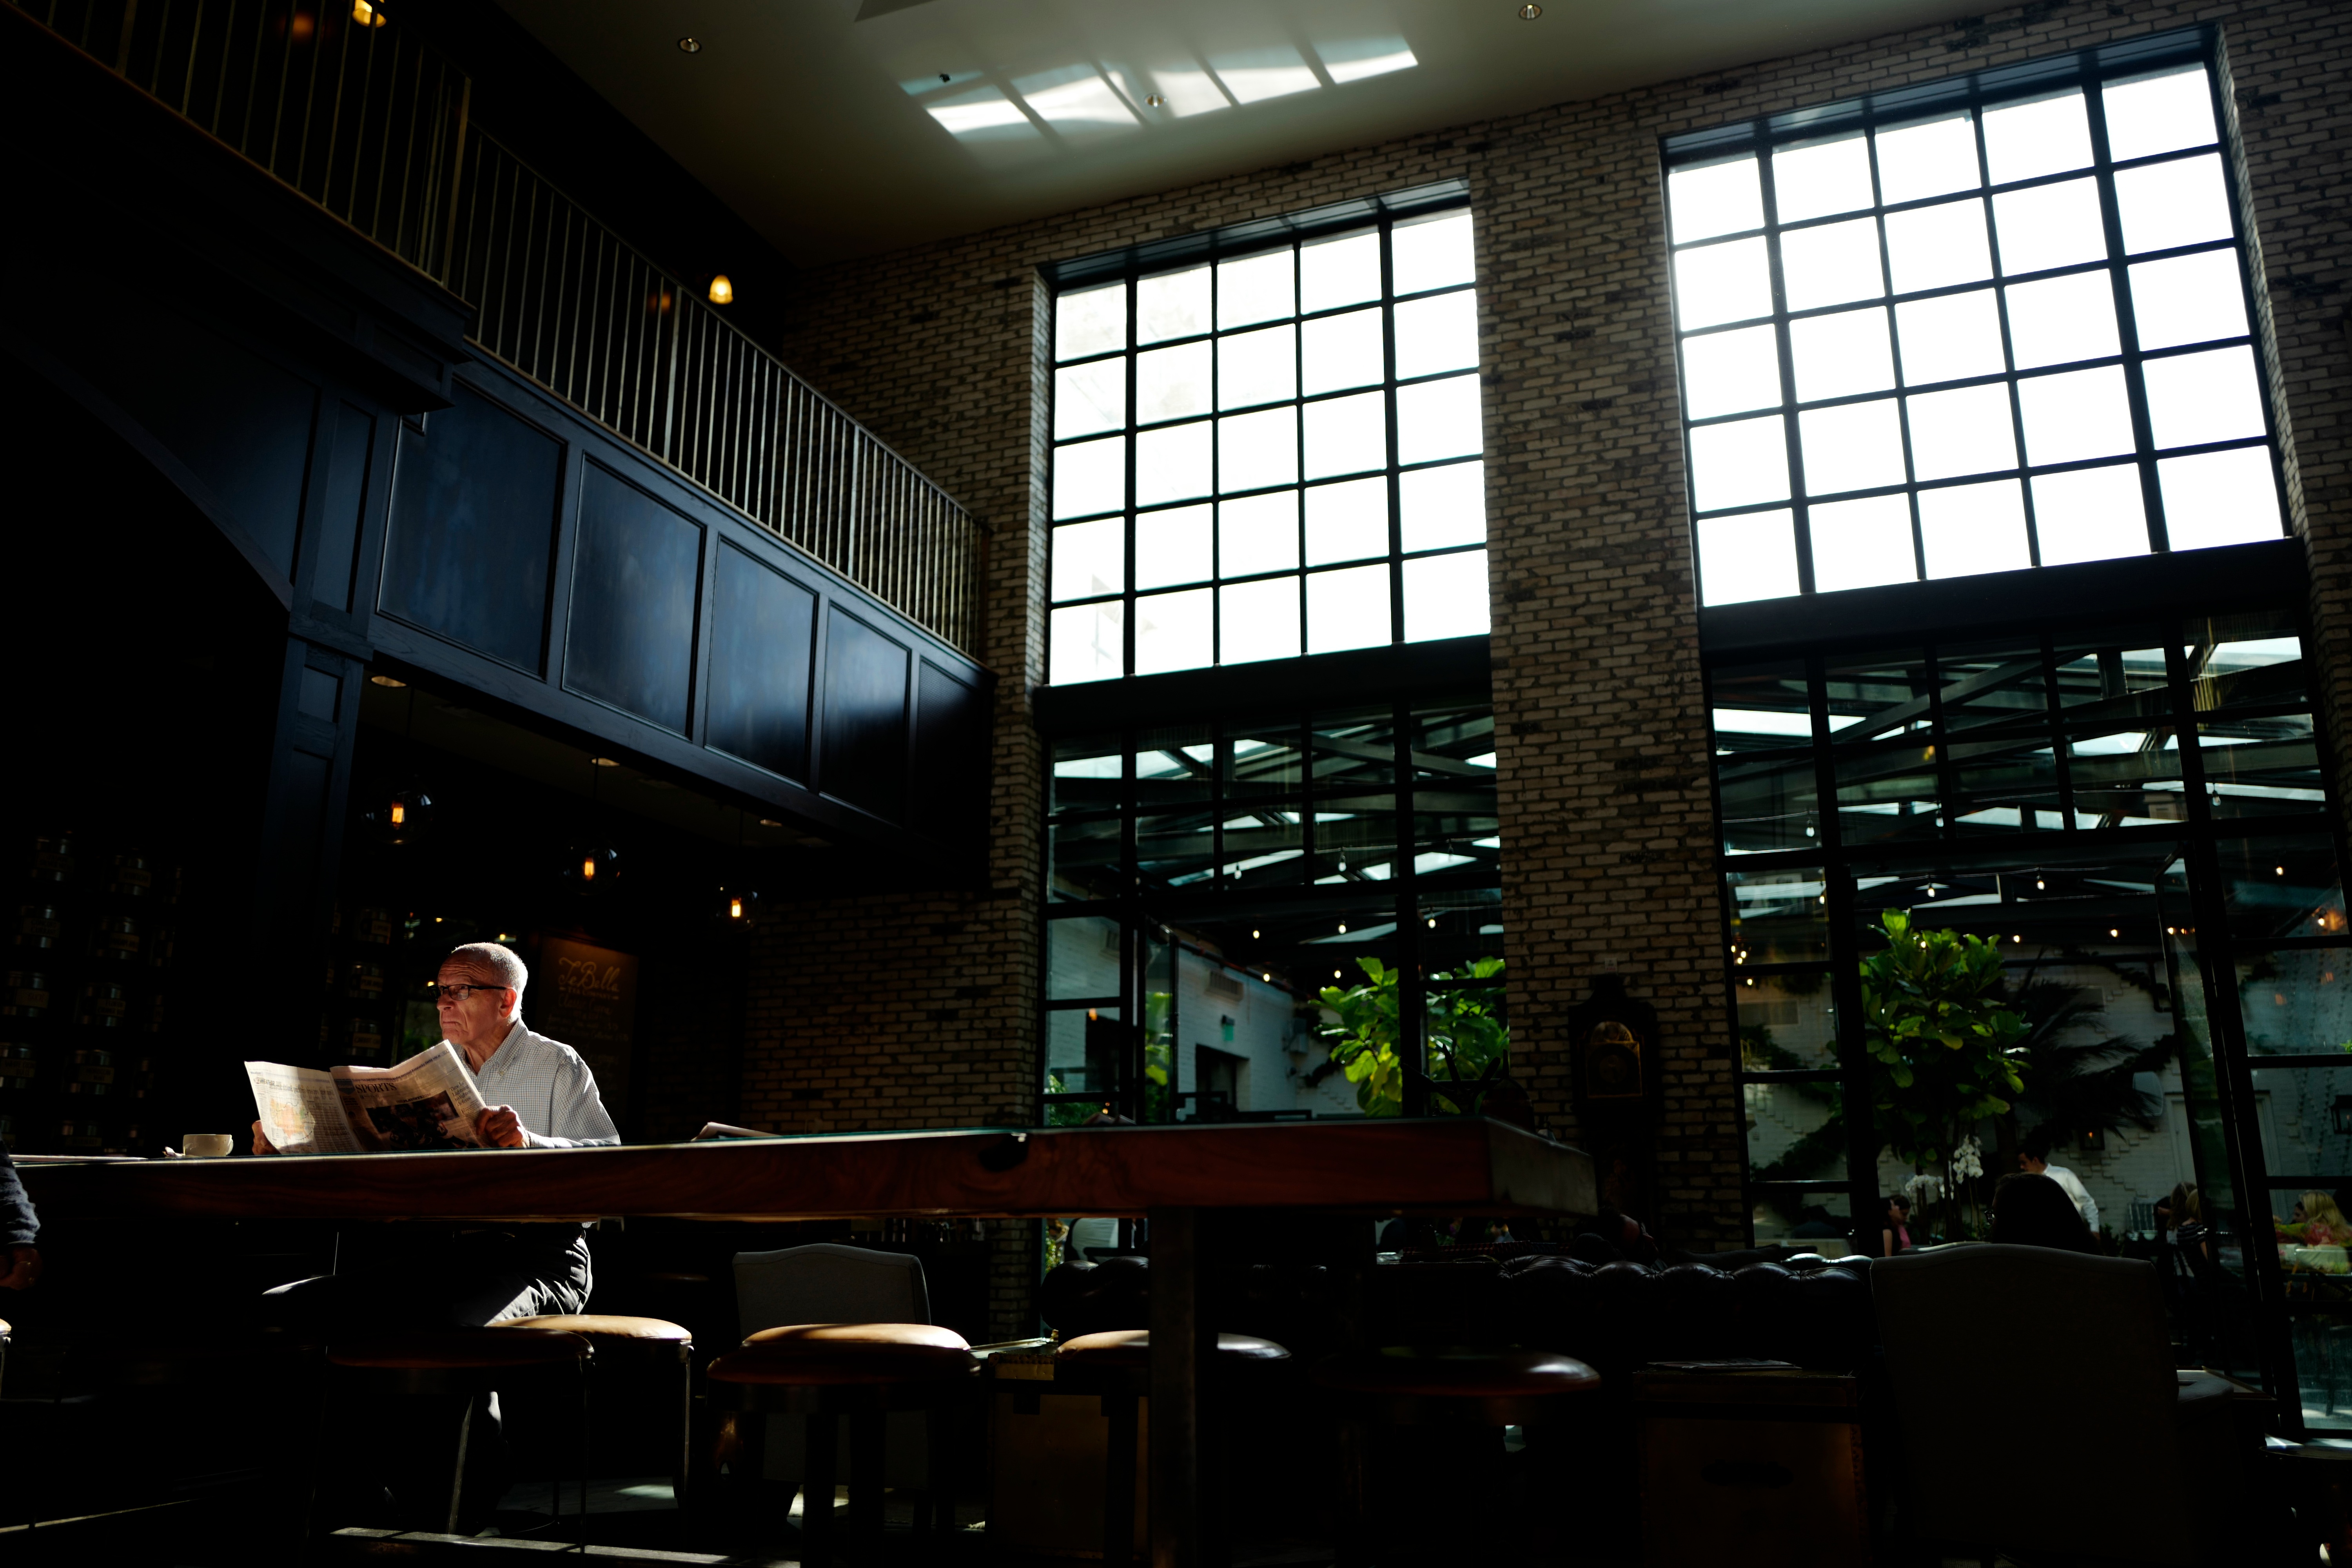
restaurant, lighting, interior design